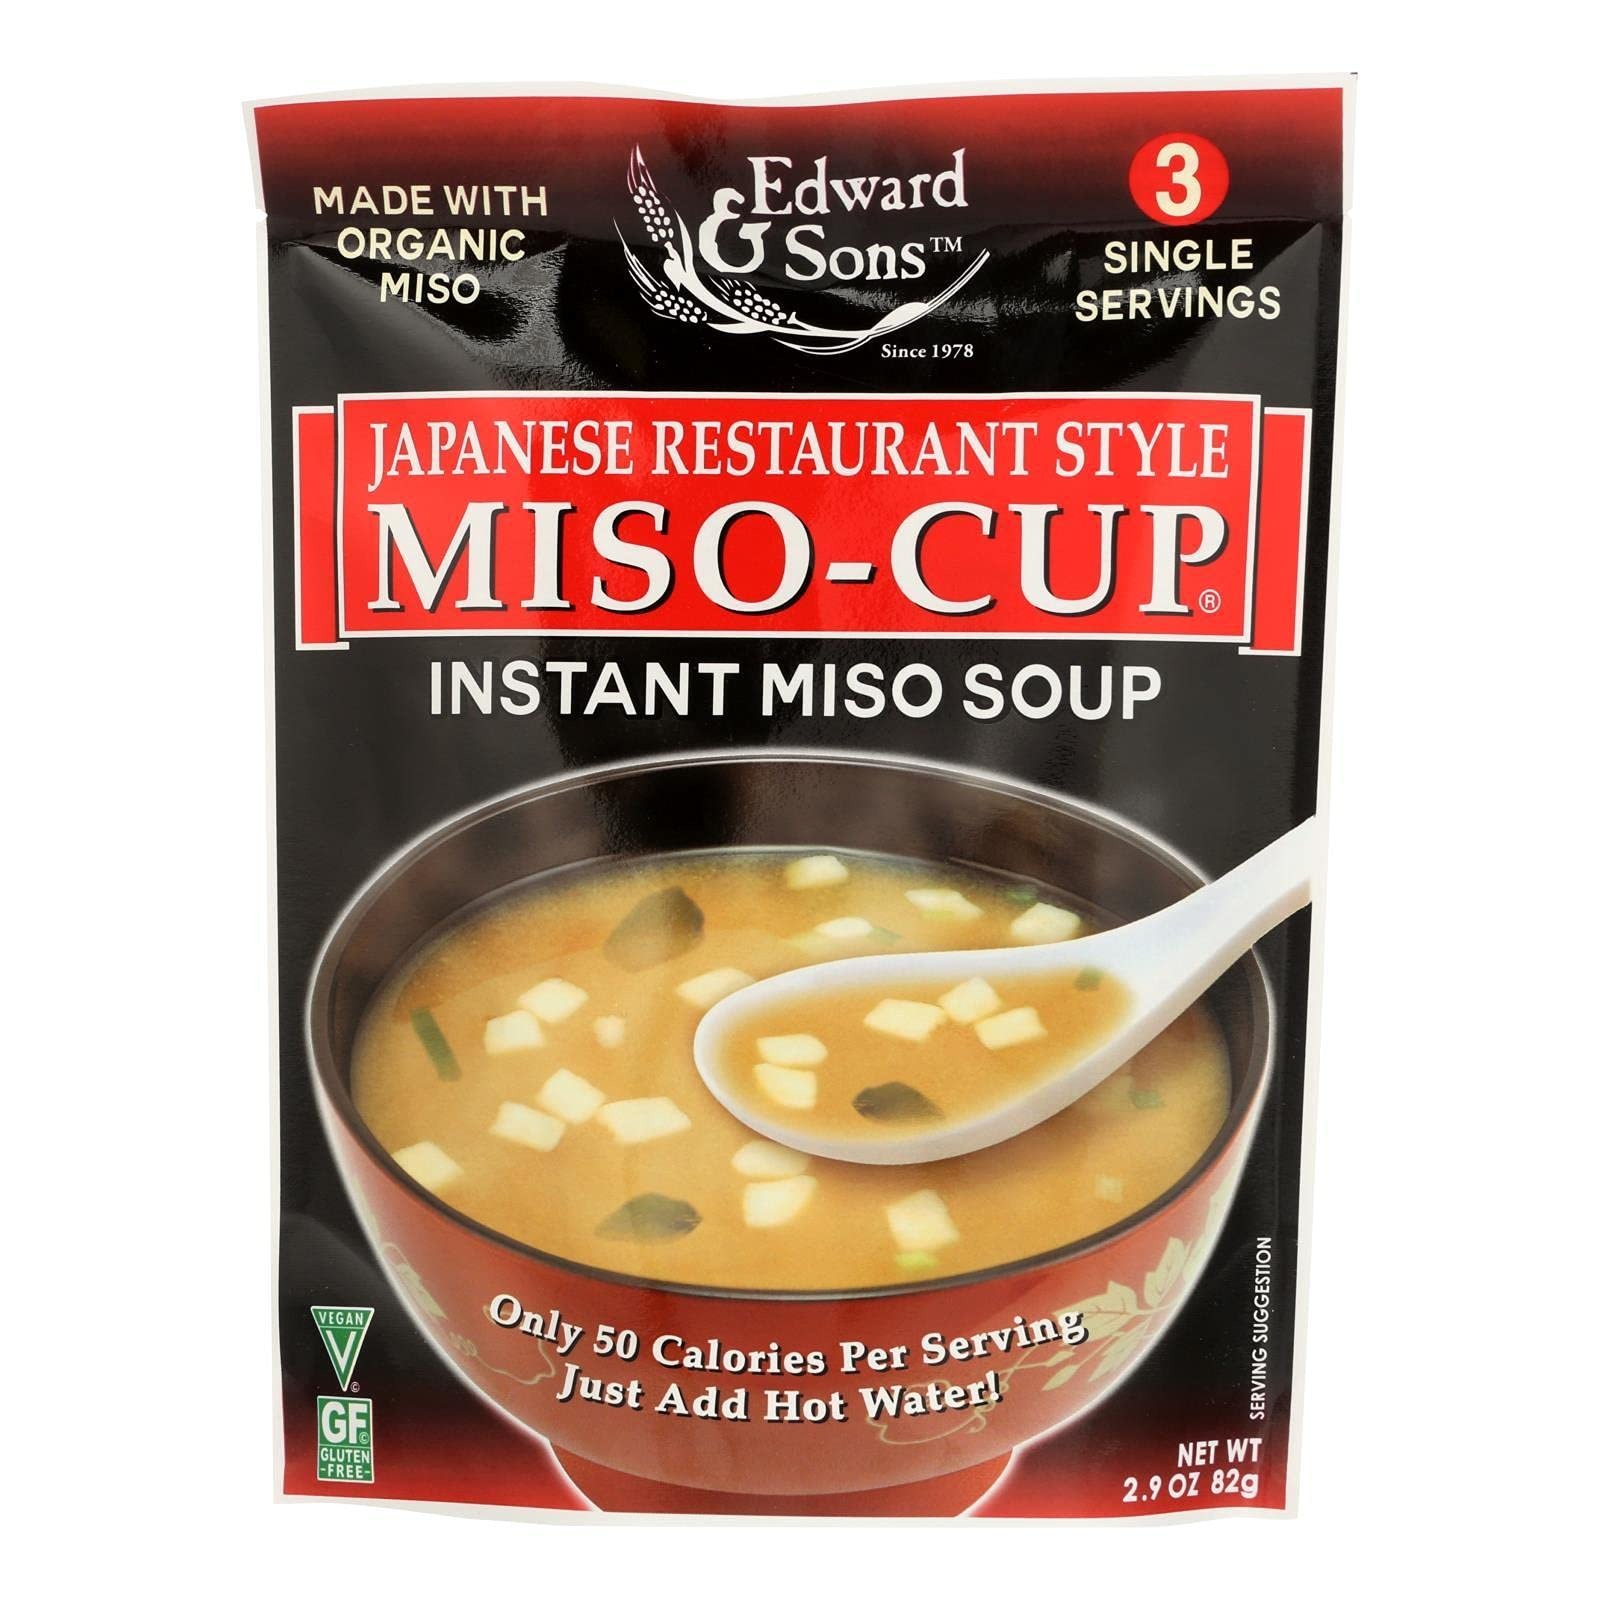
Item Name: Edward & Sons Miso Cup Japanese Restaurant Style, 2.9 Ounce Pouches (Pack of 6)
Bullet Point 1: Pack of six, 2.9-ounce per pack (total of 17.4-ounces)
Bullet Point 2: Product of Japan
Value: 17.4
Unit: Ounce

Price: 13.005